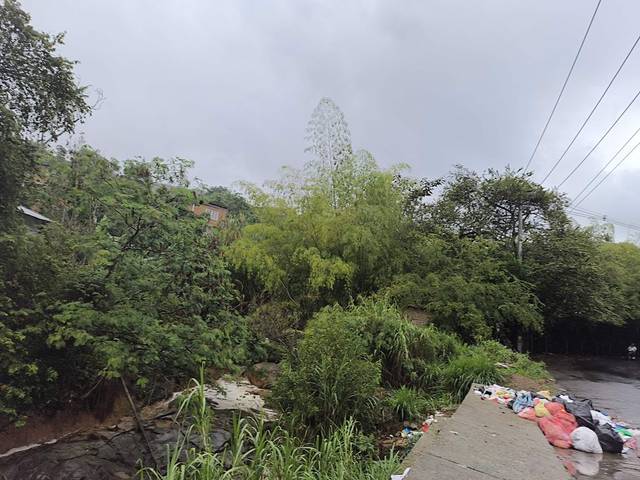
Region: Colombia
Coordinates: 3.475, -76.556